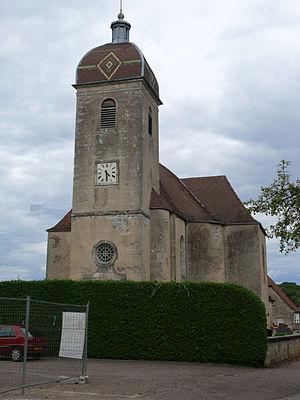
Église de Décollation de Saint-Jean-Baptiste à Traves (Haute-Saône, Franche-Comté). Classée Monument historique
L'église de la Décollation-de-Saint-Jean-Baptiste est l'église paroissiale du village de Traves, dans le département de la Haute-Saône.
Cet article recense les monuments historiques de la Haute-Saône, en France, pour la partie sud-ouest du département.
Traves est une commune française, située dans le département de la Haute-Saône en région Bourgogne-Franche-Comté.